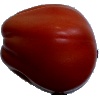
Label: tomato_heart